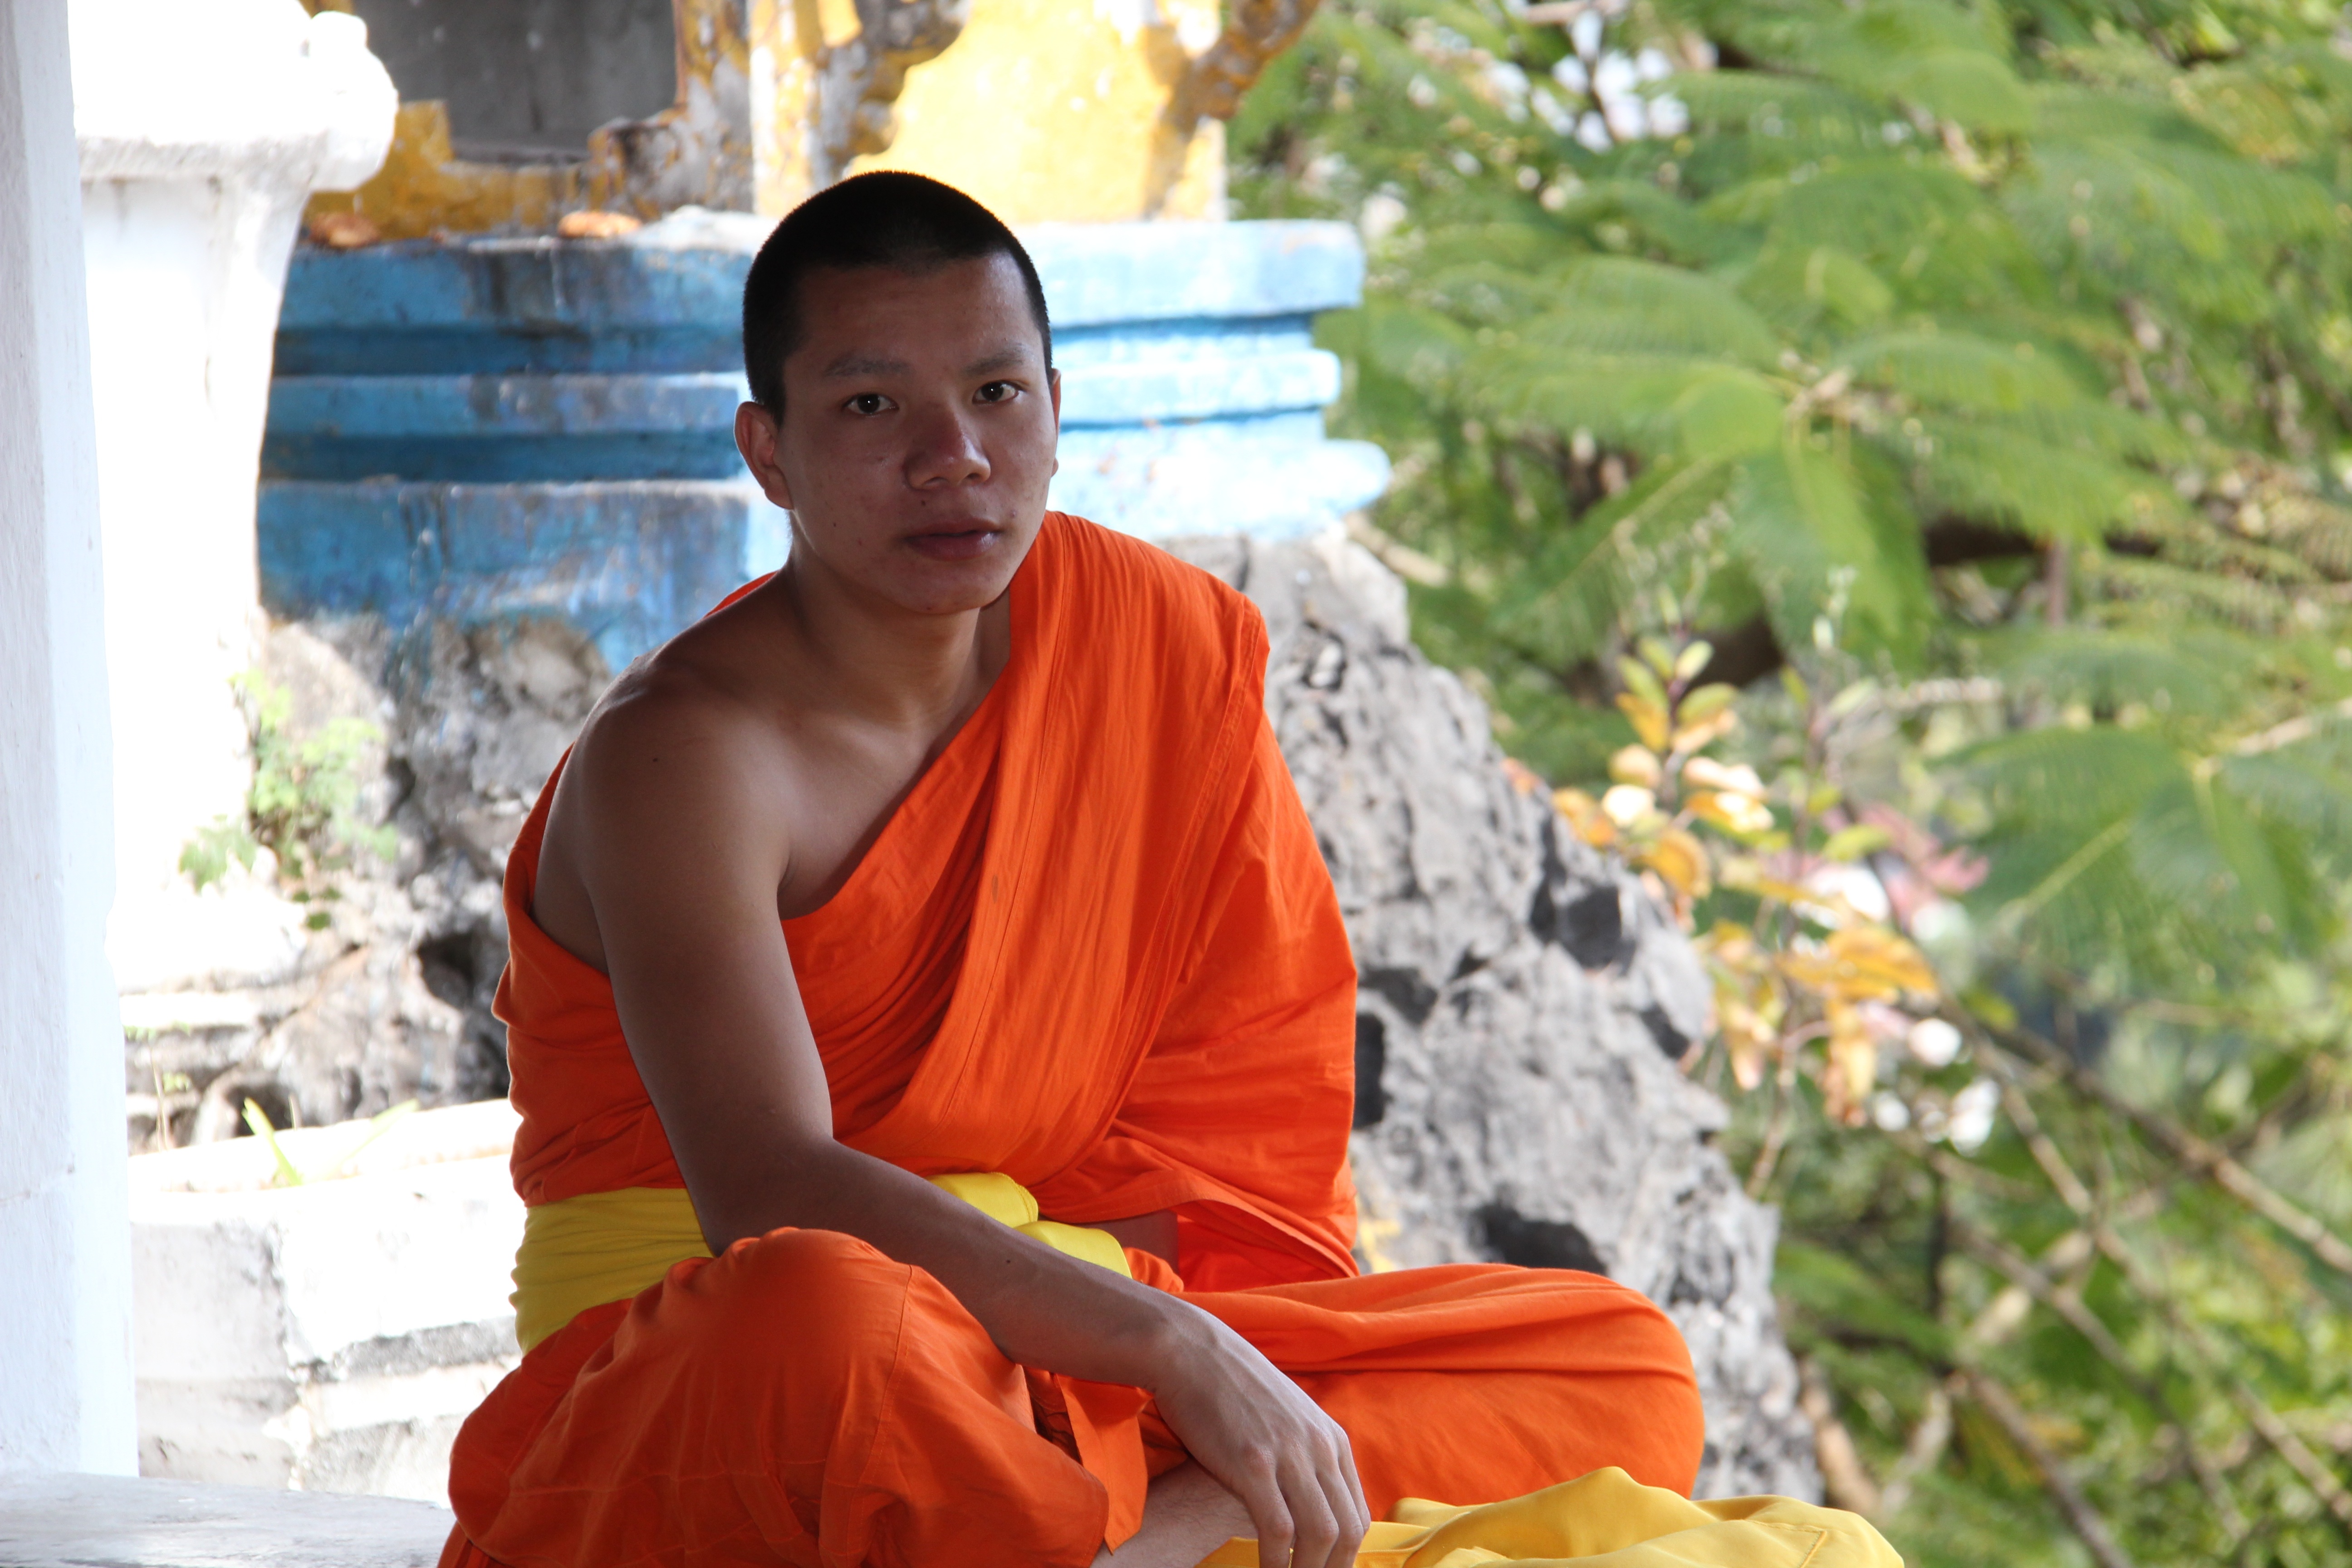
person, people, flower, asian, relax, tranquil, sitting, monk, meditate, buddhist, buddhism, religion, ancient, lifestyle, thailand, spiritual, pray, religious, meditation, temple, faith, lotus, buddha, prayer, culture, worship, thai, traditional, adult, wat, spirituality, wellness, yoga meditation, praying hands, human positions